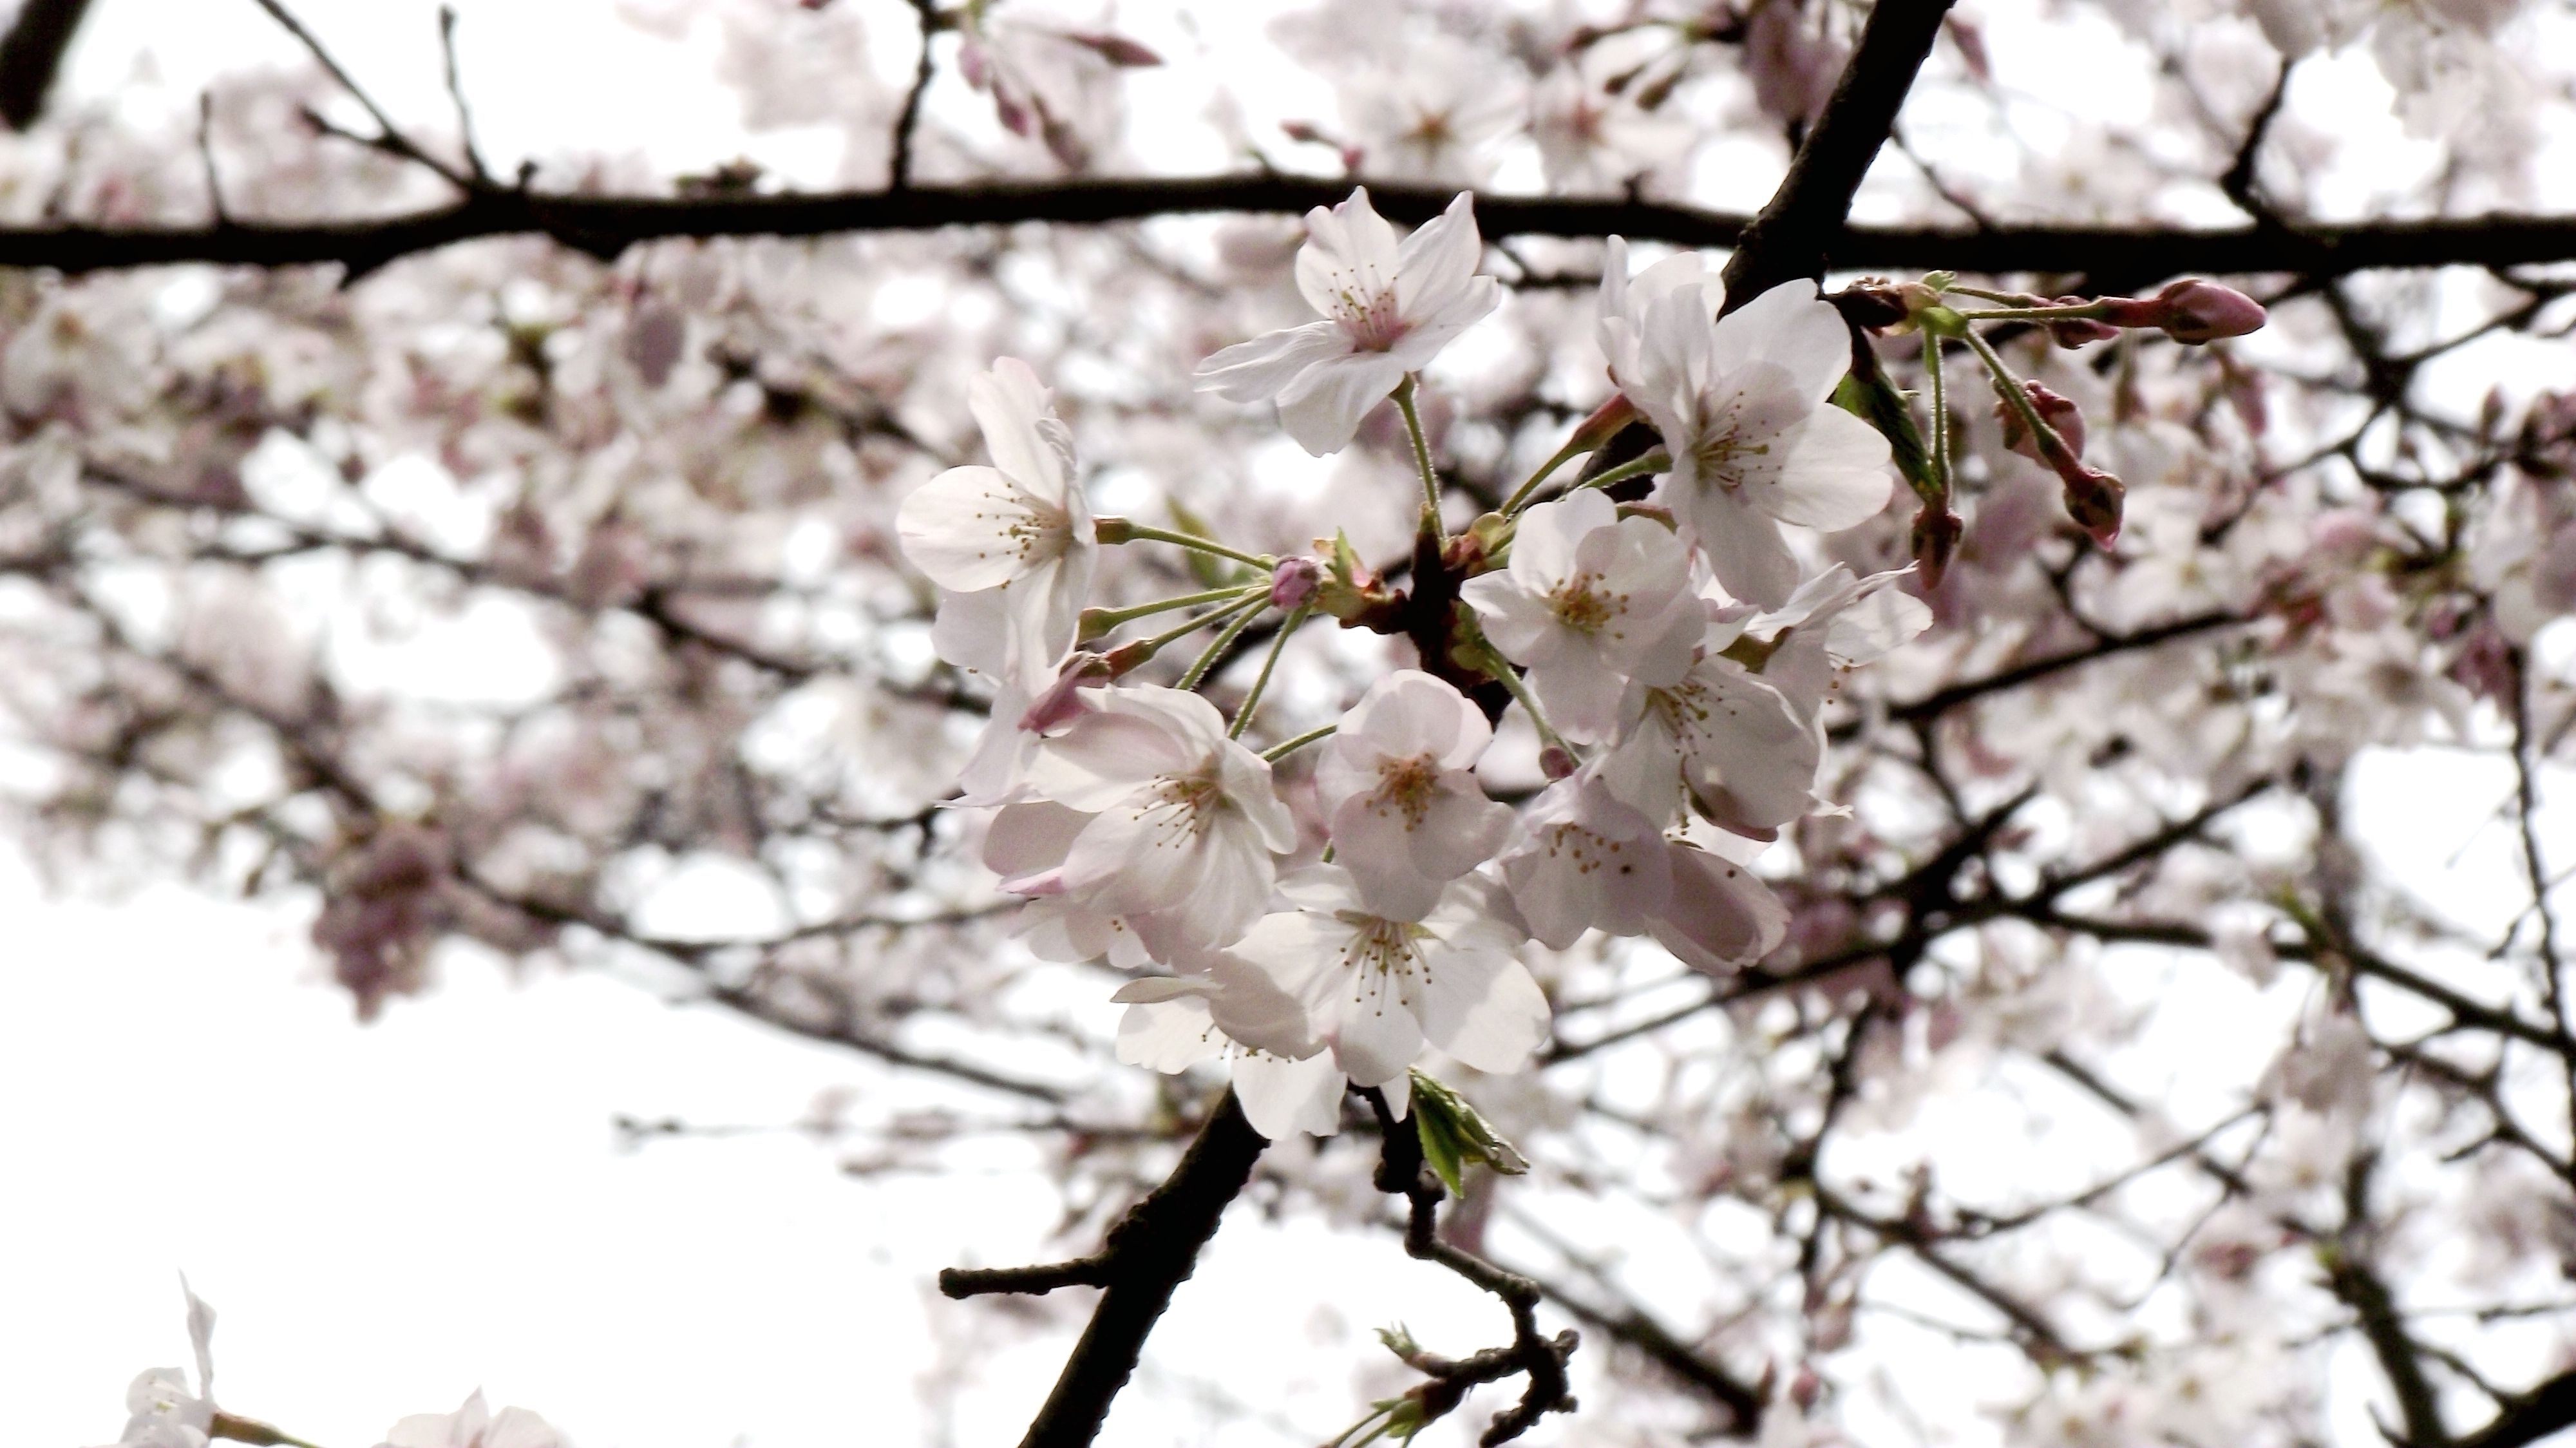
branch, blossom, plant, flower, spring, produce, season, cherry blossom, cherry blossoms